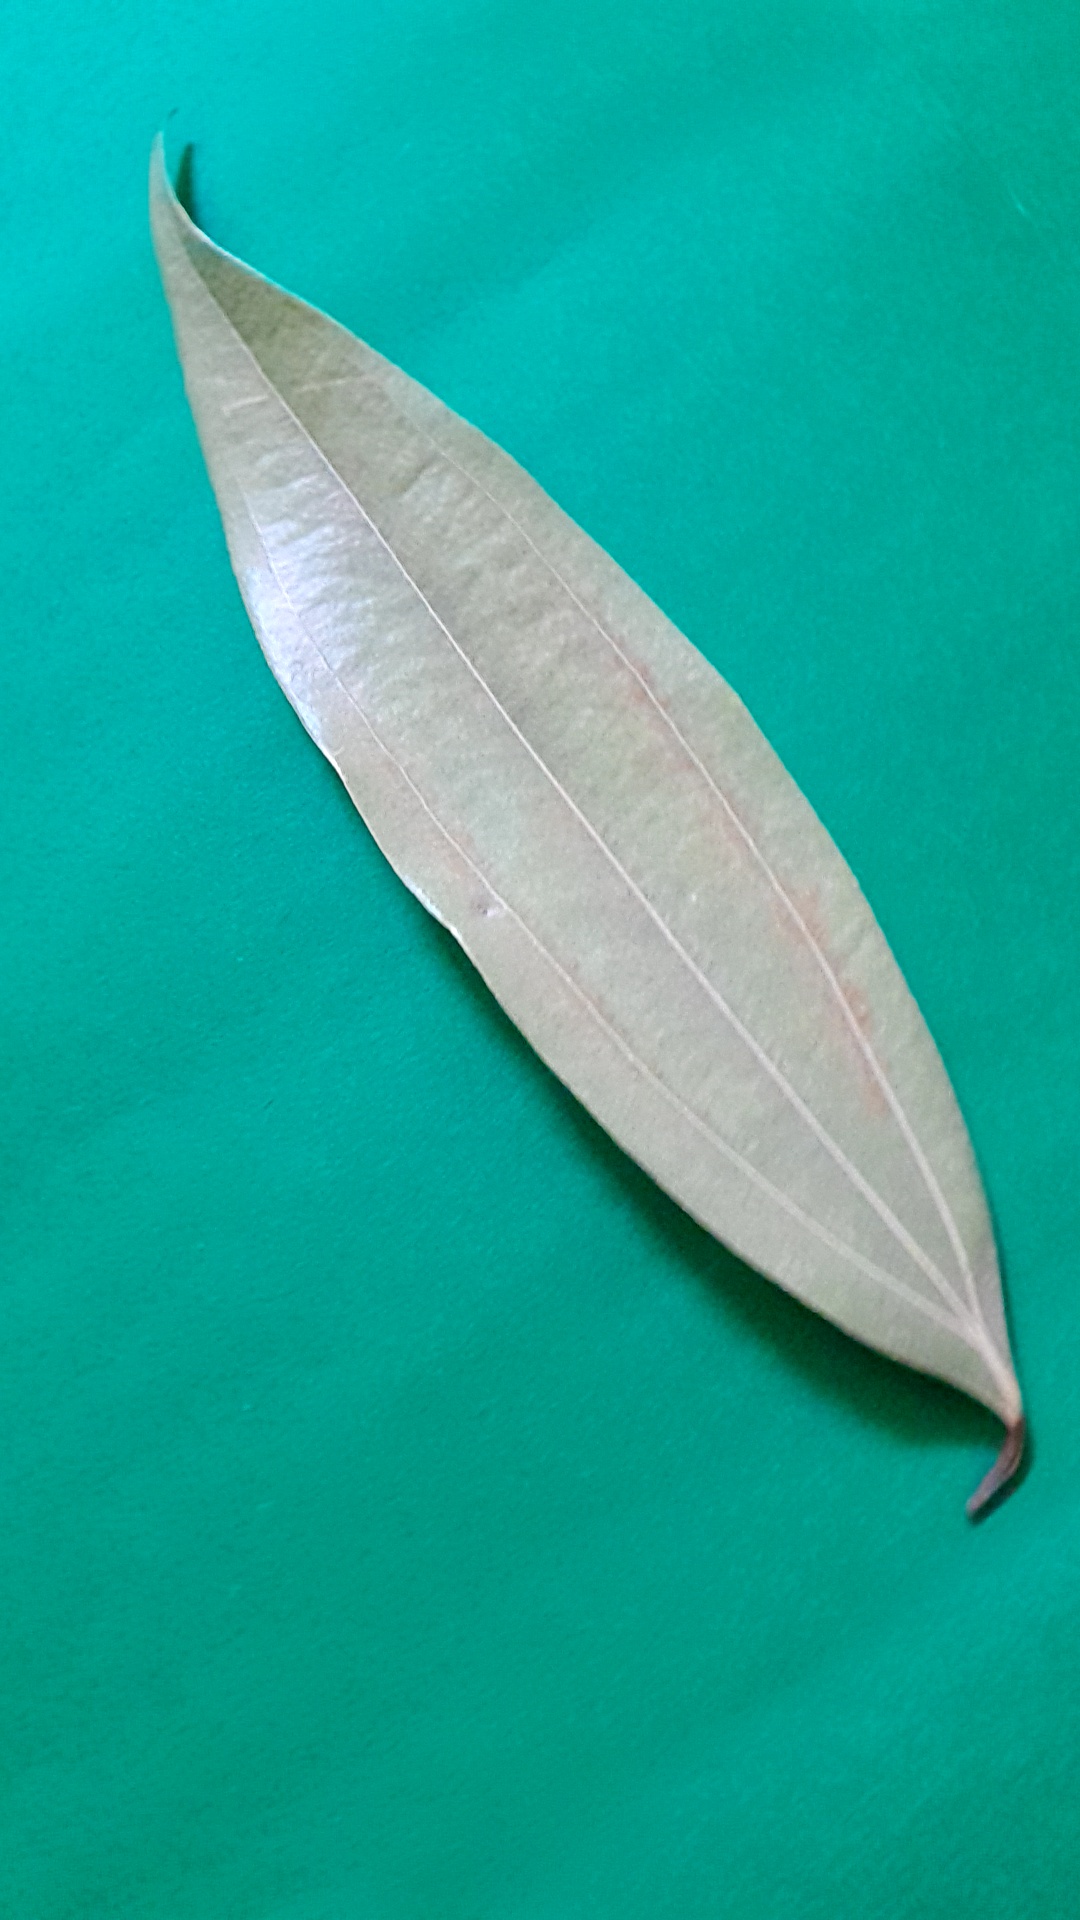
Label: Dry Leaf